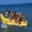
Label: ship